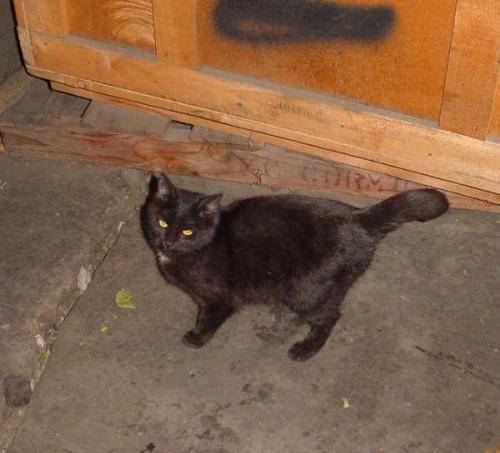
Label: cat